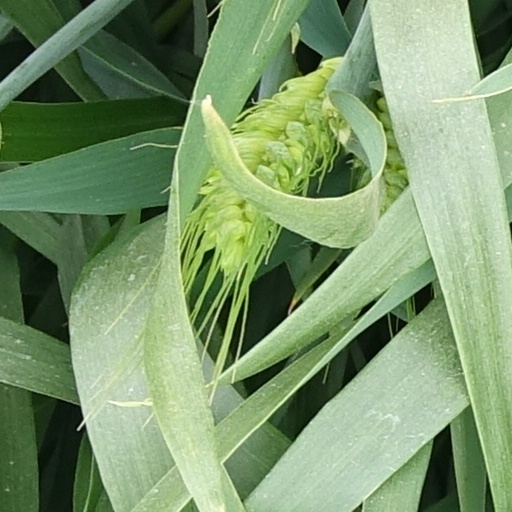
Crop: wheat